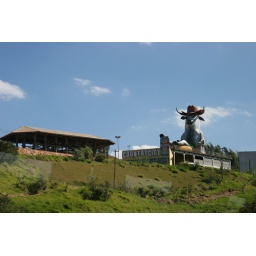
big cow at a highway restaurant in SP Brazil